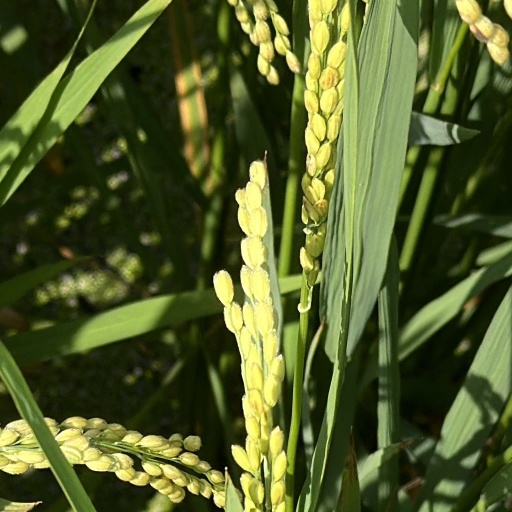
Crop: rice